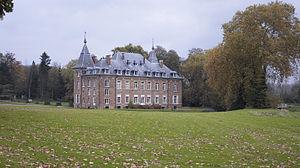
Huldenberg est une commune néerlandophone de Belgique située en Région flamande dans la province du Brabant flamand. Depuis la fusion des communes, l'entité communale comprend les villages de Huldenberg, Loonbeek, Neerijse, Ottenburg et Sint-Agatha-Rode. La population est de plus de 9 000 habitants.